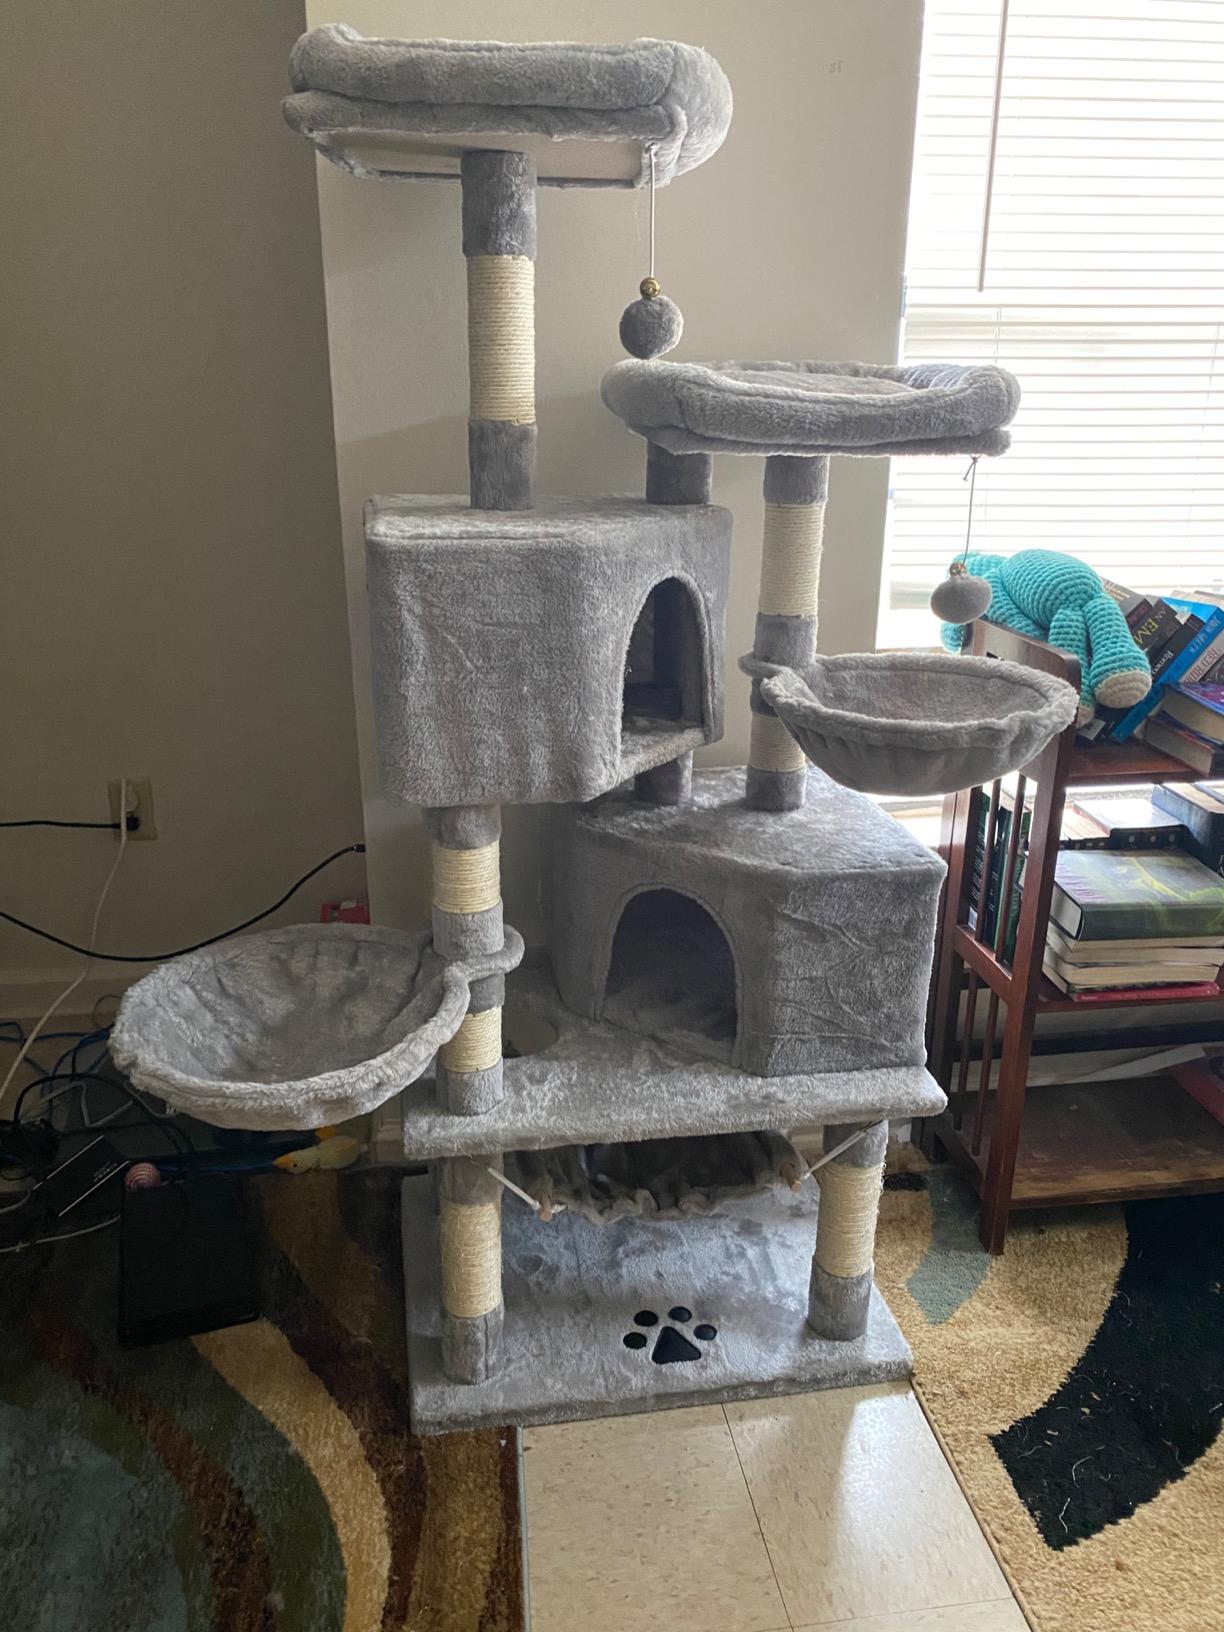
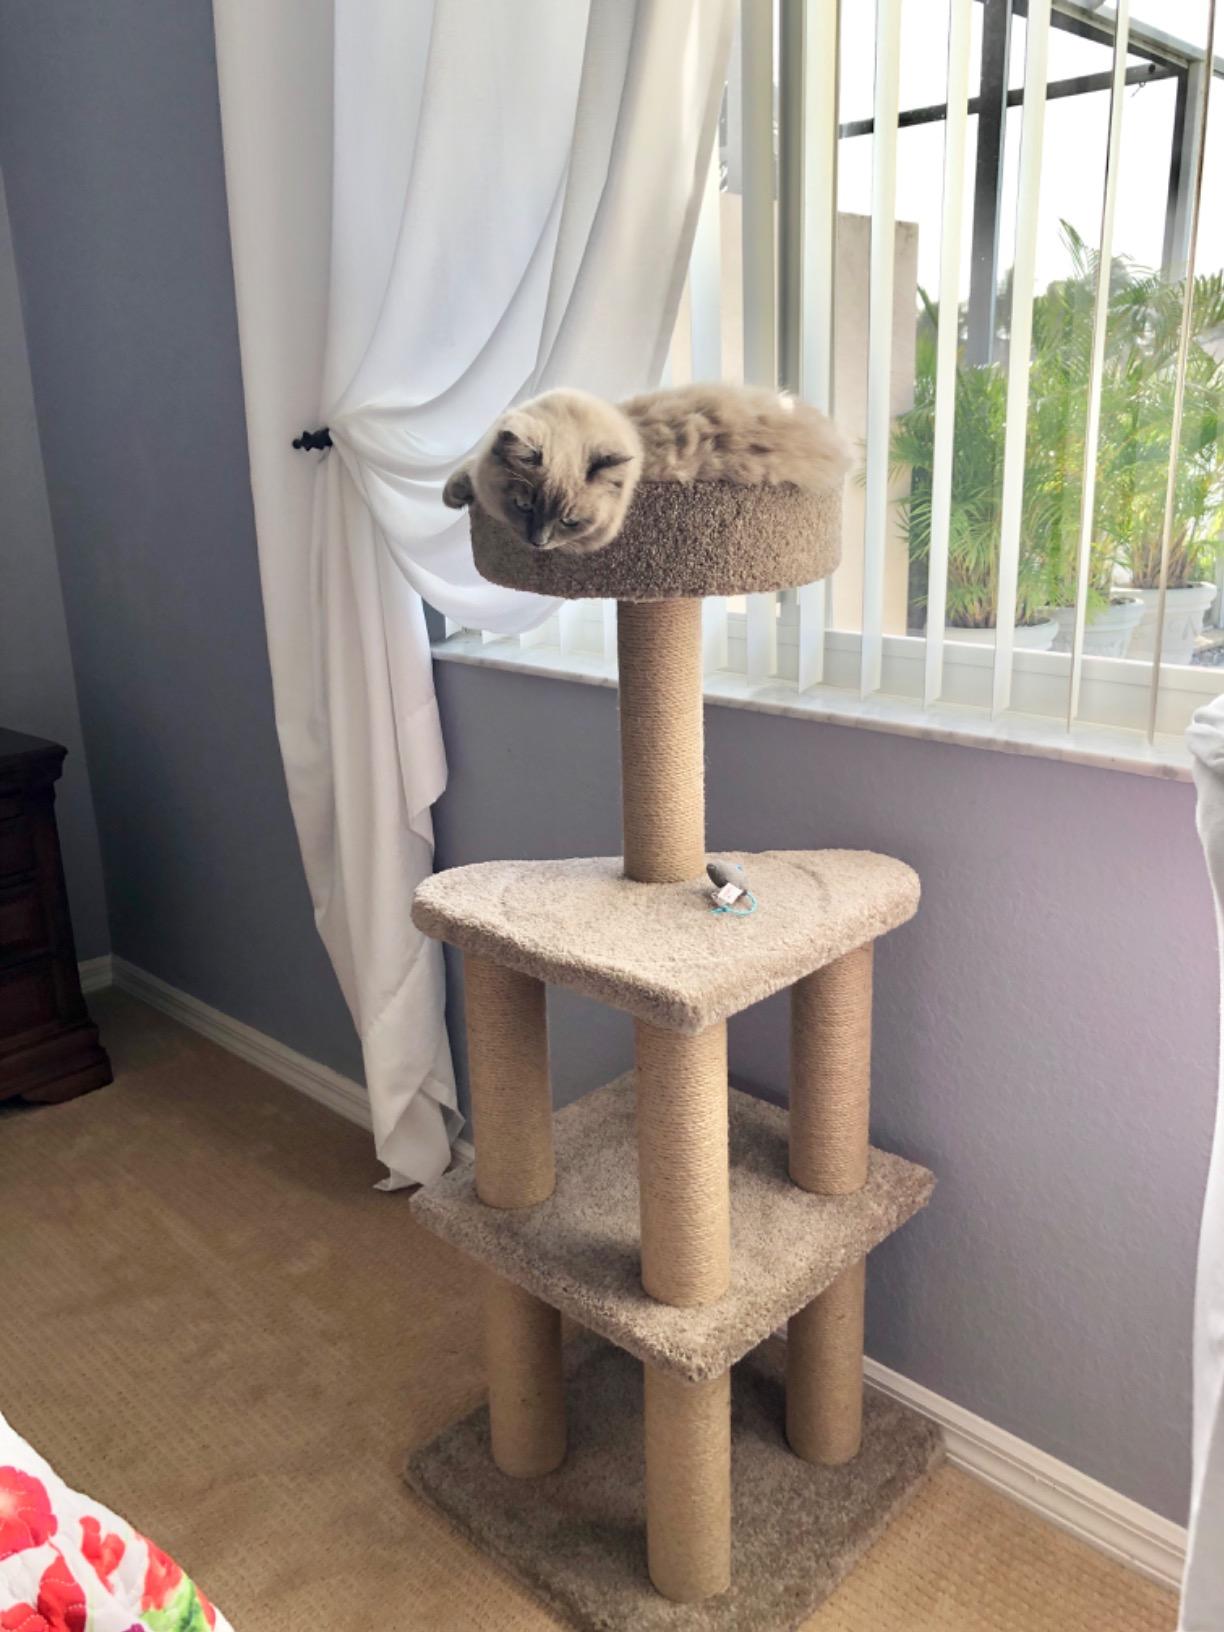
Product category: items_cat tree
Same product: no